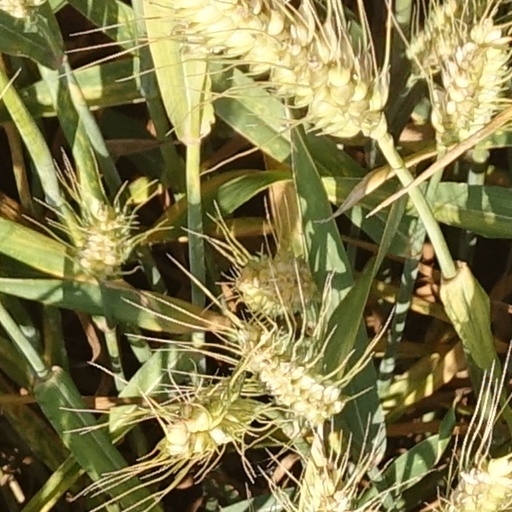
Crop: wheat